Jeff Bleich

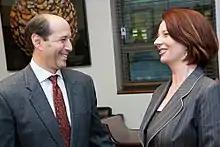
Bleich with Australian Prime Minister Julia Gillard

During the Clinton administration, Bleich served as director of the White House Council on Youth Violence, formed during the aftermath of the Columbine High School massacre.